Trace Gas Orbiter

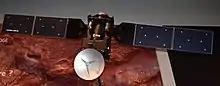
Scale model of the "ExoMars Trace Gas Orbiter" displayed during the Paris Air Show, 2015

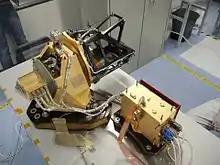
Colour and Stereo Surface Imaging System (CaSSIS)

Like the "Mars Reconnaissance Orbiter", the Trace Gas Orbiter is a hybrid science and telecom orbiter. Its scientific payload mass is about and consists of: